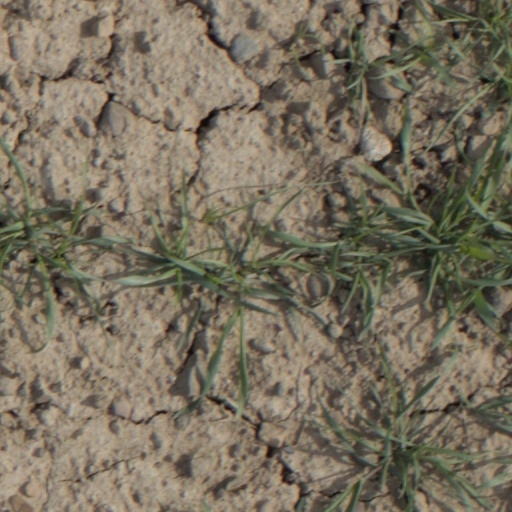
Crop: wheat